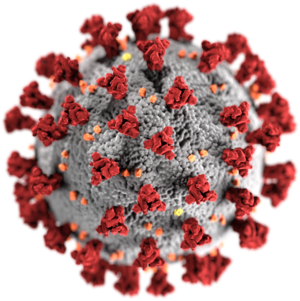
La pandémie de Covid-19 est une pandémie d'une maladie infectieuse émergente, appelée la maladie à coronavirus 2019 ou Covid-19, provoquée par le coronavirus SARS-CoV-2, apparue à Wuhan le 17 novembre 2019, dans la province de Hubei, avant de se propager dans le monde.
Le coronavirus du syndrome respiratoire aigu sévère ou SARS-CoV, est le coronavirus responsable de l'épidémie de syndrome respiratoire aigu sévère qui a sévi de 2002 à 2004. C'est une souche de l'espèce de coronavirus SARSr-CoV. Cet agent infectieux serait apparu en novembre 2002 dans la province du Guangdong, en Chine. Entre le 1ᵉʳ novembre 2002 et le 31 août 2003, le virus aurait infecté 8 096 personnes dans une trentaine de pays, causant 774 décès, essentiellement en Chine, à Hong Kong, à Taïwan, et en Asie du Sud-Est.
Un péplomère est une glycoprotéine prenant la forme d'un « pique » sur une capside virale ou enveloppe virale retrouvée chez les virus. Ces protubérances ne se lieront qu'à certains récepteurs de la cellule hôte ; ils sont essentiels à la fois pour la spécificité de l'hôte et l'infectiosité virale. Le terme « péplomère » est typiquement utilisé pour désigner un groupement de protéines hétérologues à la surface du virus et qui fonctionnent ensemble.
Les coronavirus sont des virus qui constituent la sous-famille Orthocoronavirinae de la famille Coronaviridae. Le nom « coronavirus », du latin signifiant « virus à couronne », est dû à l'apparence des virions sous un microscope électronique, avec une frange de grandes projections bulbeuses qui évoquent une couronne solaire.